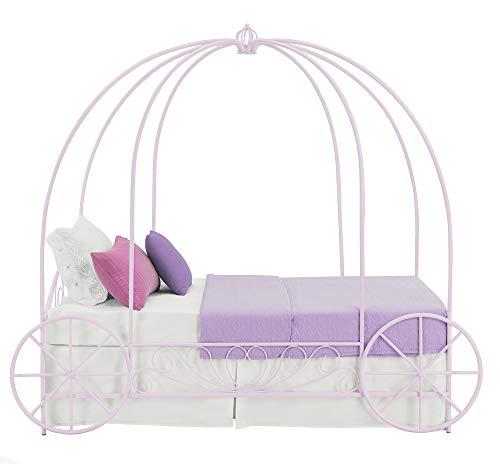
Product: DHP Metal Carriage Bed, Fairy Tale Bed Frame, Shabby-Chic Style, Twin, Lilac
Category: Home & Kitchen | Furniture | Bedroom Furniture | Beds, Frames & Bases | Bed Frames
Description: Accommodates a standard twin-size mattress sold separately.
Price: Total price:
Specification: ASIN:B016O9IG4W|ShippingWeight:72pounds|DateFirstAvailable:October7,2015